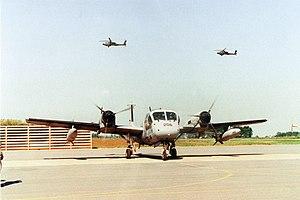
Le Grumman OV-1 Mohawk est un avion américain de surveillance du champ de bataille. Il a été conçu dans les années 1950 par la société Grumman sous la référence G-134.